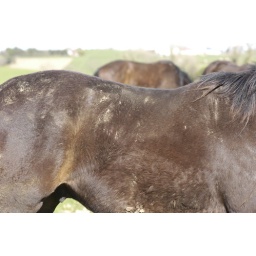
A horse in Sheehy's field